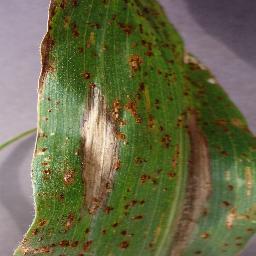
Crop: corn
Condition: (maize)_northern_blight